Raquel C. Bono

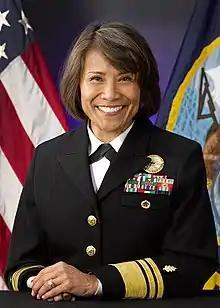
Vice Admiral Raquel C. Bono in 2018

In addition to being a Diplomate of the American Board of Surgery, Bono is a Fellow of the American College of Surgeons and a member of the Eastern Association for the Surgery of Trauma. Her personal decorations include a Defense Superior Service Medal, three Legion of Merit Medals, two Meritorious Service Medals, and two Navy and Marine Corps Commendation Medals.